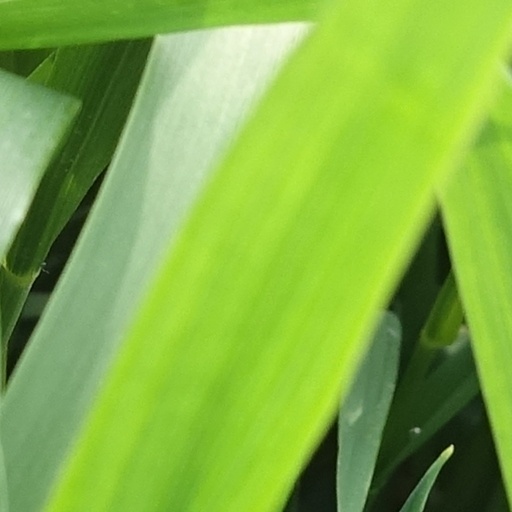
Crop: wheat